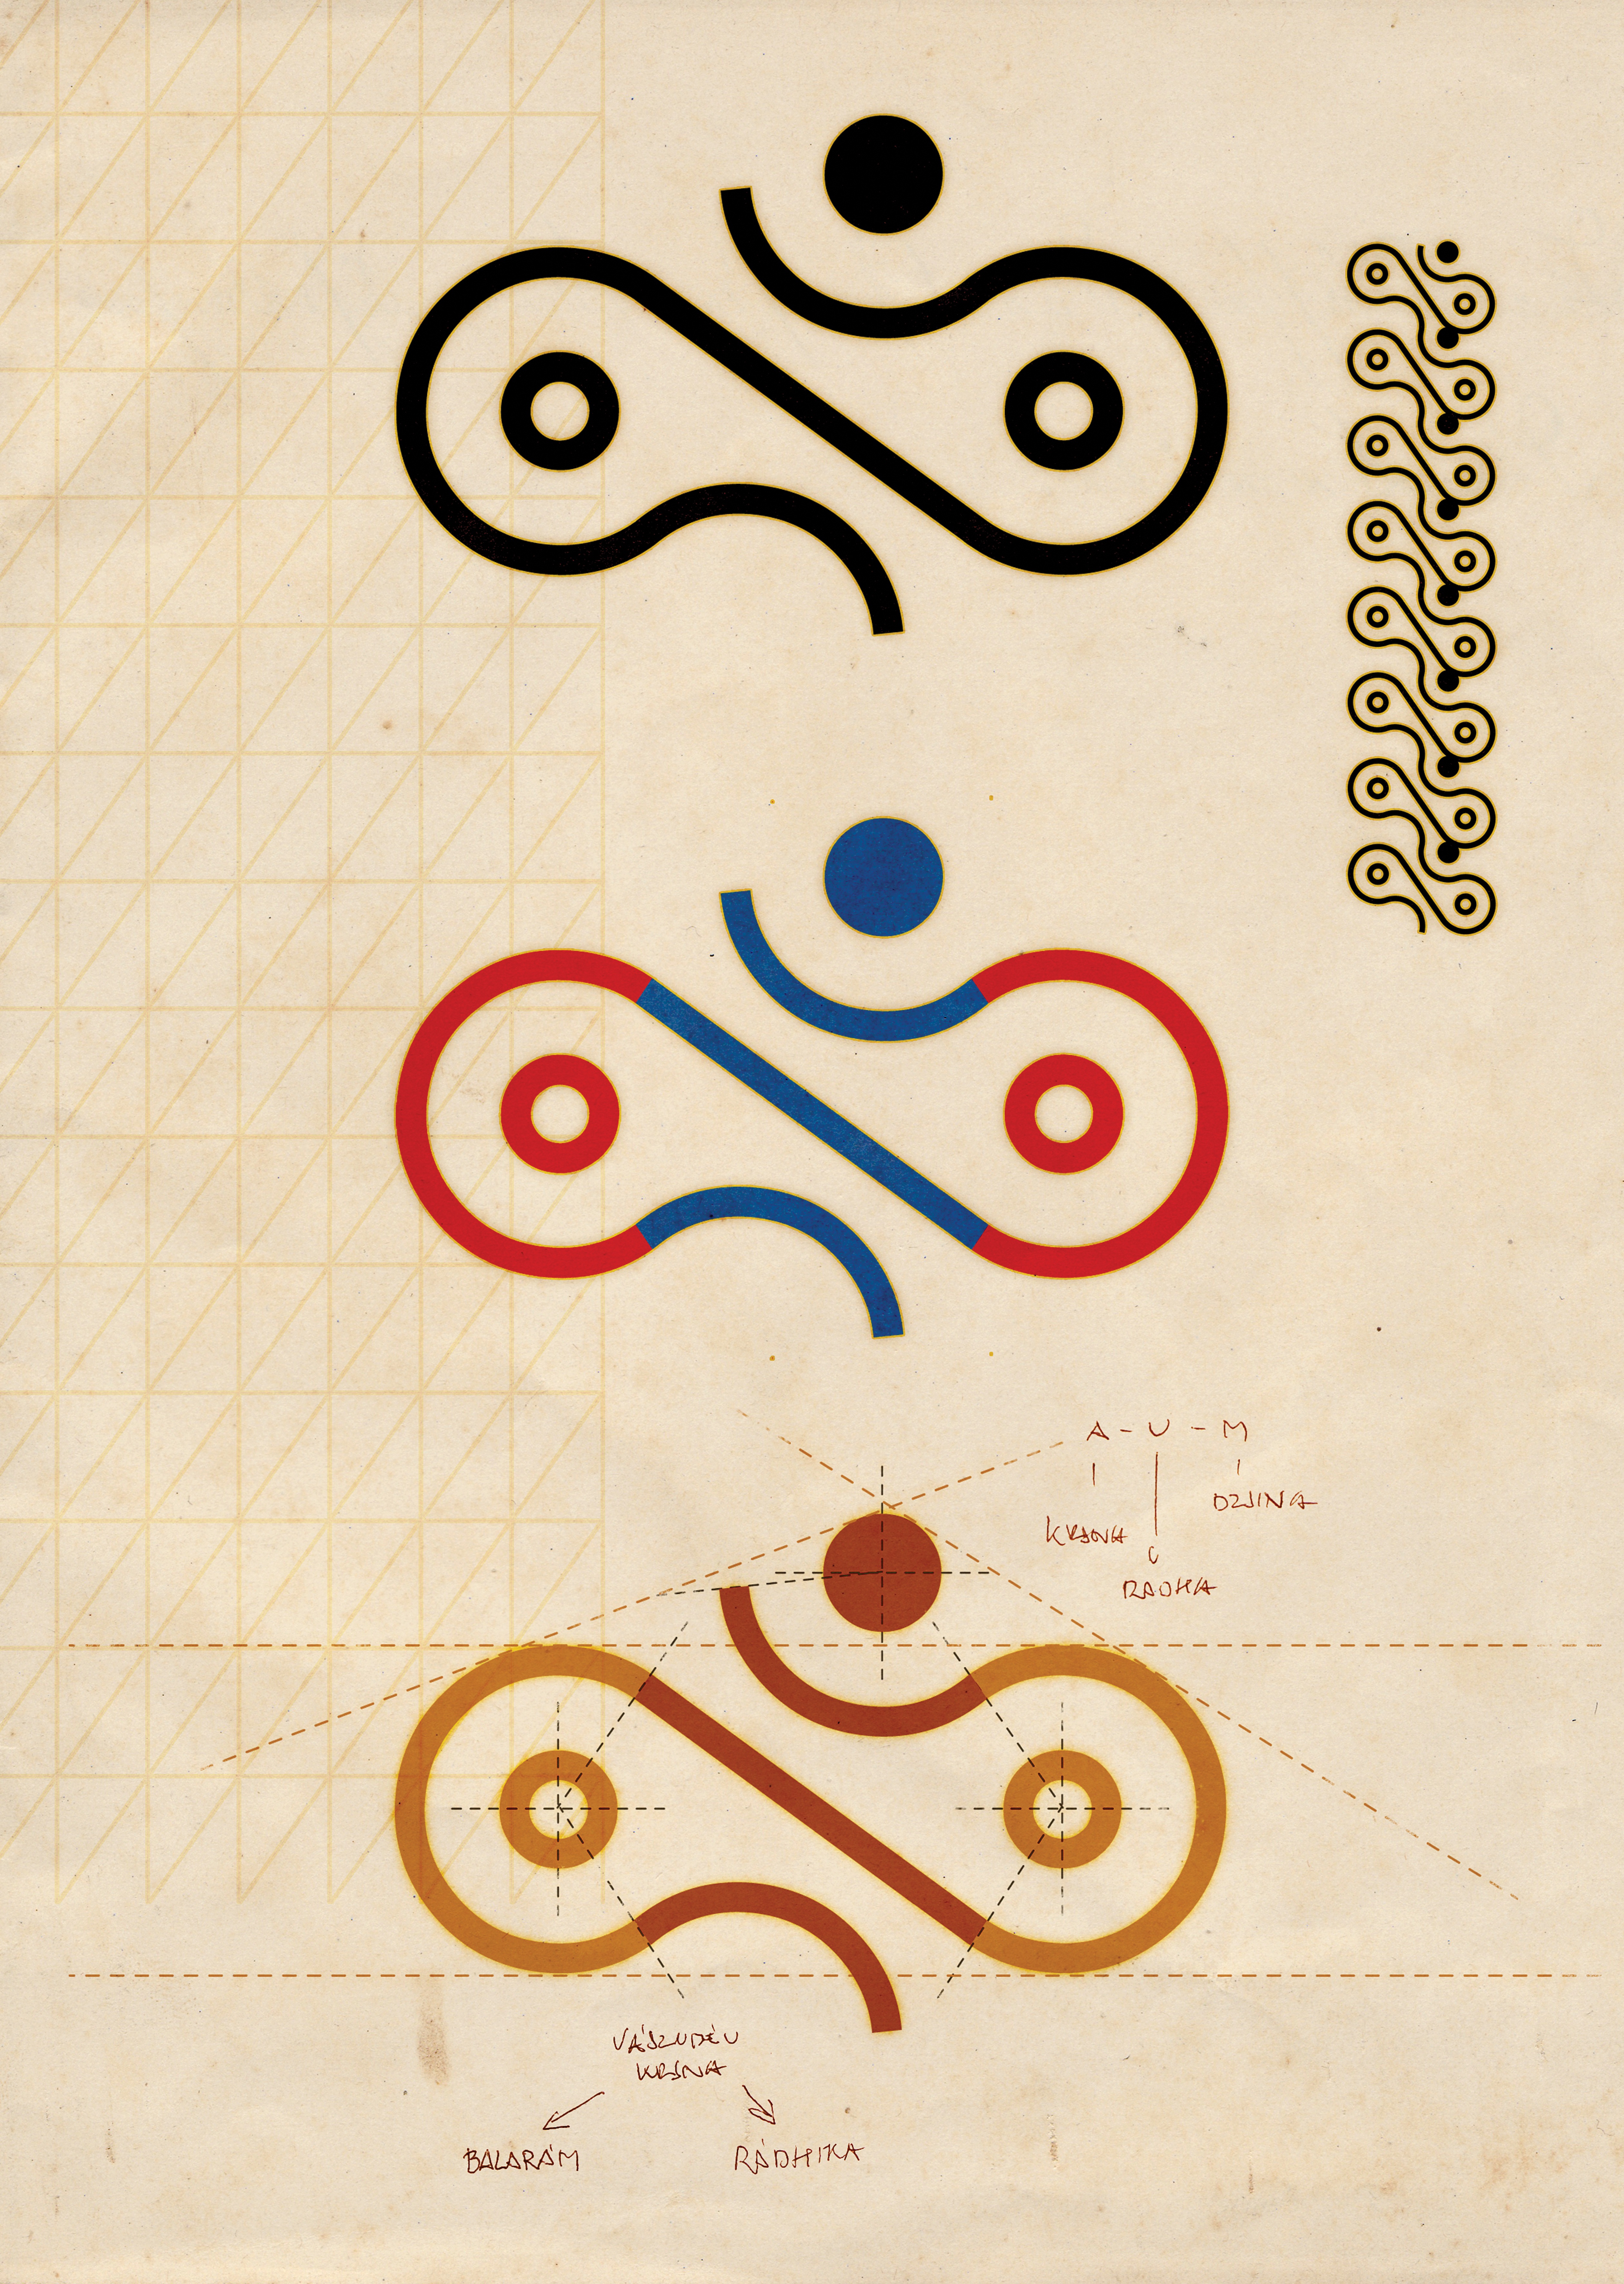
number, line, symbol, brown, paper, circle, spiritual, brand, font, art, drawing, illustration, logo, text, vision, look, moustache, concept, culture, poster, age, calligraphy, idea, icons, new age, dolphin rider